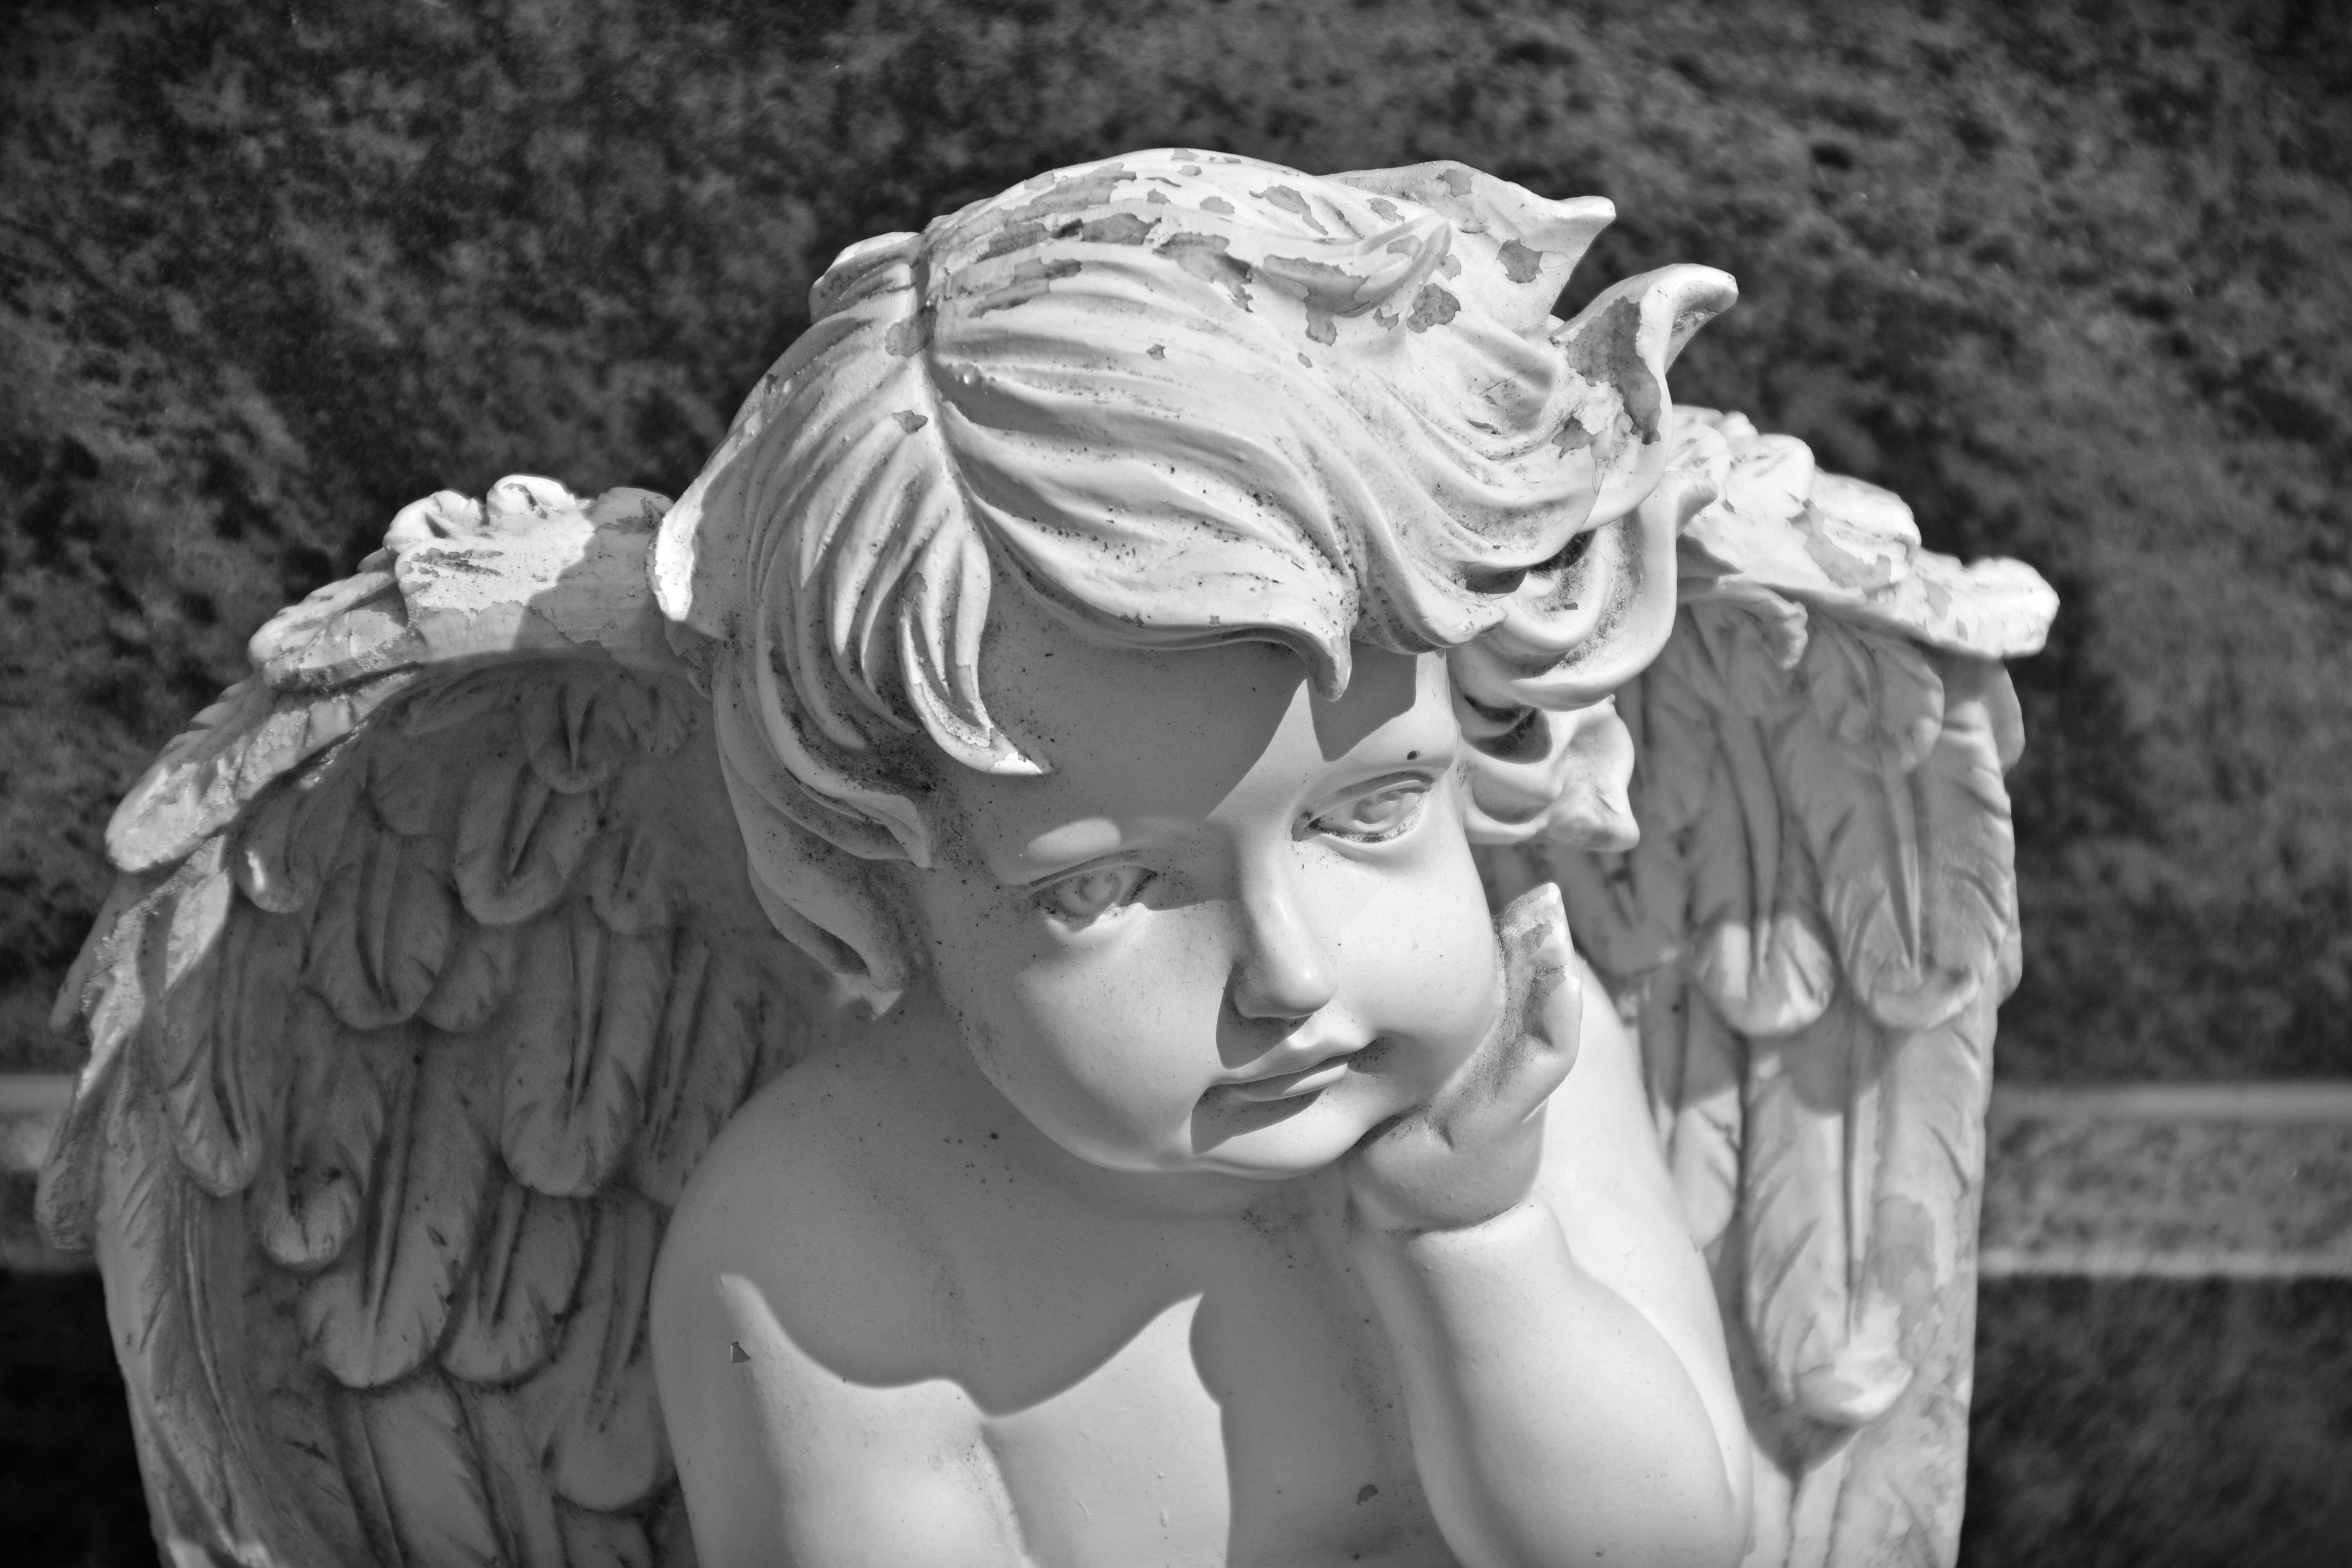
black and white, photography, monument, statue, monochrome, face, sculpture, angel, art, figure, head, photograph, bust, mythology, stone figure, fictional character, monochrome photography